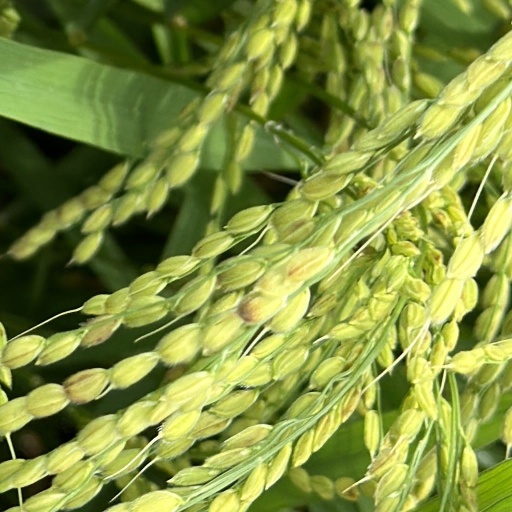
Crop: rice